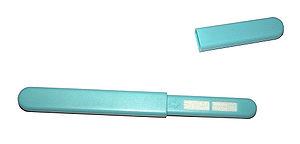
Test de grossesse par l'urine ouvert
Un test de grossesse permet de savoir si une femme est enceinte ou non. Il est réalisable de différentes façons.